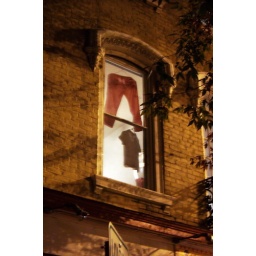
Red pants in a window in Ithaca, NY.